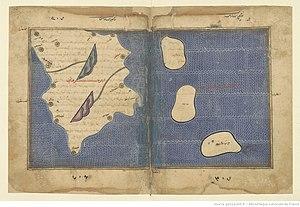
Copie de 1250 ou 1325 de la carte de la Bretagne par Al-Idrissi (extraite de la Tabula Rogeriana, 1154), rédigée en arabe. Les villes de Saint Malo, Dinan, Dol, Rais (Retz) etc figurent sur cette carte, orientée vers l'Est. Les trois îles pourraient être Belle-île, Groix et les Glénan
Le Nuzhat al-mushtāq fi'khtirāq al-āfāq, le plus souvent connu sous le nom Tabula Rogeriana, est une description du monde et une carte du monde créées par le géographe marocain : Muhammad al-Idrisi, en 1154. Al-Idrisi a travaillé sur les commentaires et les illustrations de la carte pendant quinze ans à la cour du roi normand Roger II de Sicile, qui a commandé l'ouvrage autour de 1138. Elle est restée la carte du monde la plus précise pendant les trois siècles qui ont suivi.